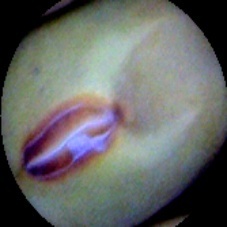
Label: Immature